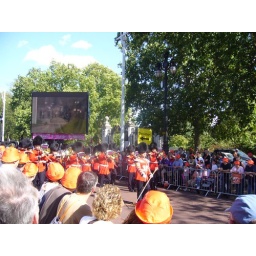
I'm over here in the orange hat